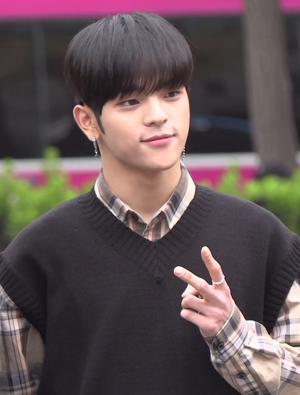
Stray Kids, souvent abrégé officiellement en SKZ ou anciennement en SK, est un boys band sud-coréen, originaire de Séoul en Corée du Sud. Il est formé en 2017 par JYP Entertainment lors de l'émission de téléréalité du nom de Stray Kids. Le groupe est composé de huit membres se prénommant Bang Chan, Lee Know, Changbin, Hyunjin, Han, Felix, Seungmin et I.N. Le groupe réalise un extended play de pré-débuts s'intitulant Mixtape et trois clips vidéo en janvier 2018. Le groupe débute officiellement le 25 mars 2018 avec la sortie du clip vidéo de District 9, pour leur premier extended play I Am Not. Le 28 octobre 2019, la JYP Entertainment annonce le départ de Woojin pour des raisons personnelles.